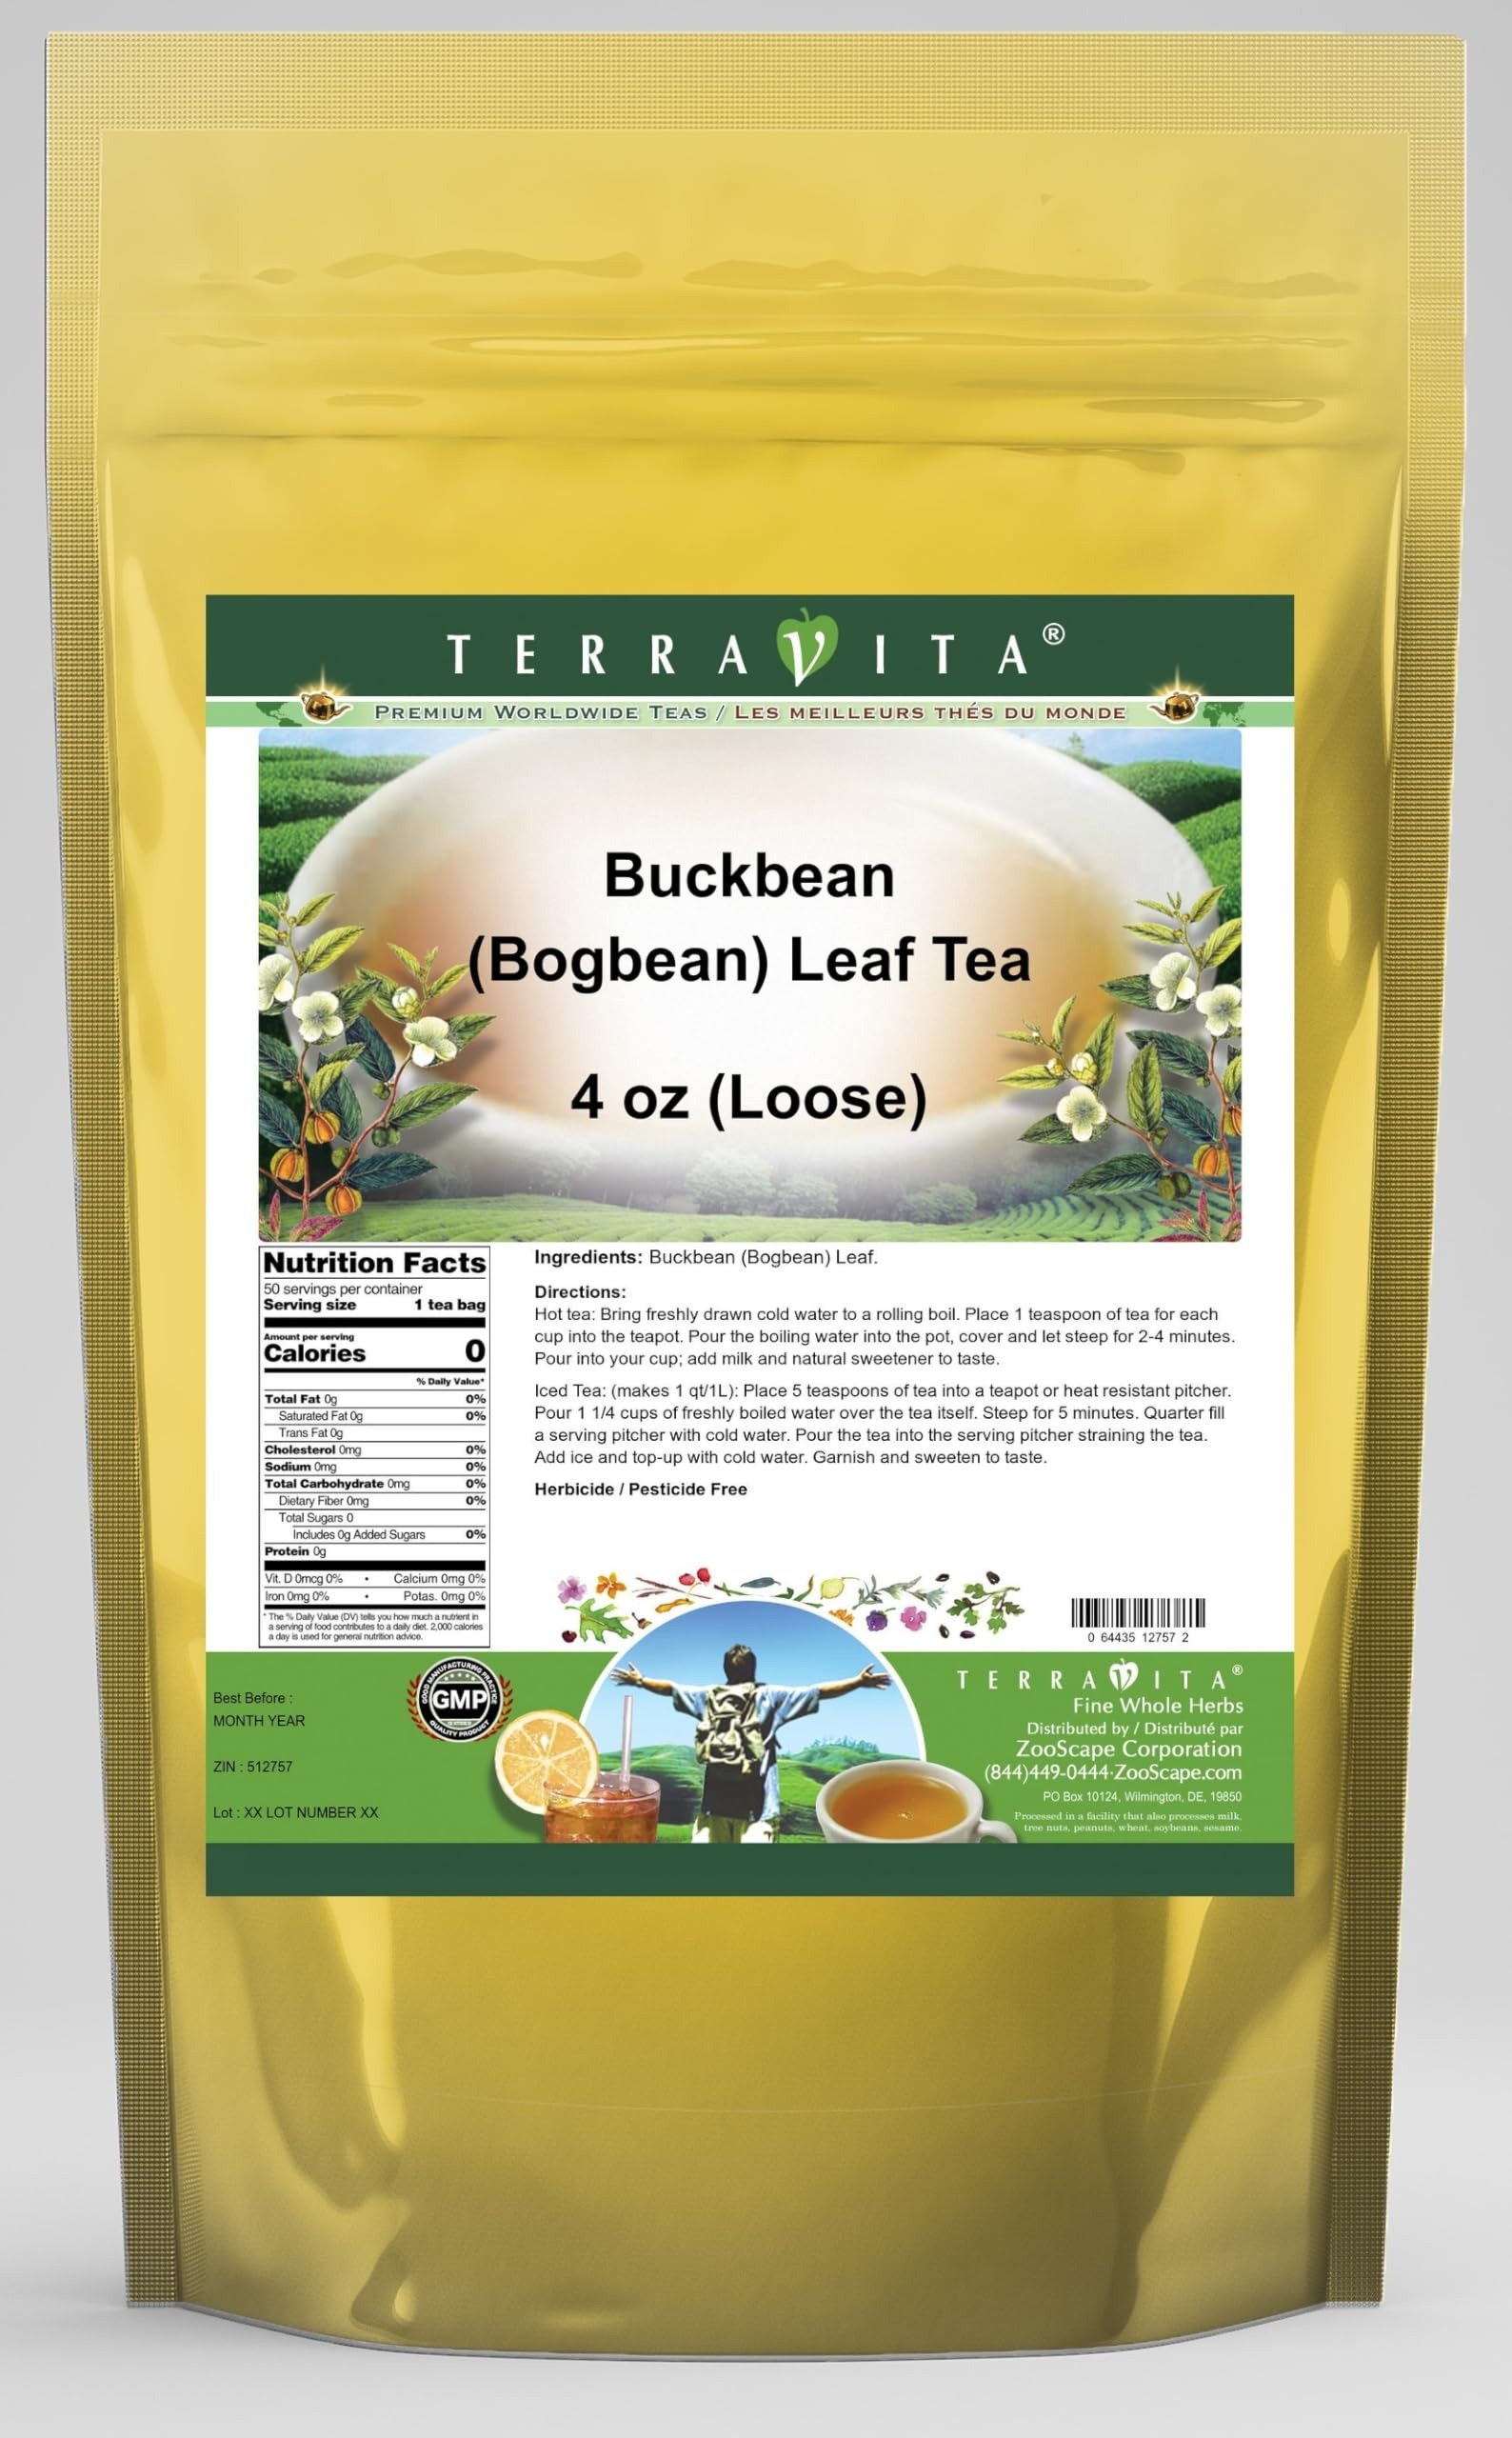
Item Name: Buckbean (Bogbean) Leaf Tea (Loose) (4 oz, ZIN: 512757) - 3 Pack
Bullet Point 1: Buckbean (Bogbean) Leaf Tea (Loose) (4 oz, ZIN: 512757)
Bullet Point 2: No fillers.
Bullet Point 3: Manufacturer: TerraVita
Bullet Point 4: Size: 4 oz
Bullet Point 5: Loose Leaf Herbal Tea - Packed in a convenient upright pouch!
Product Description: Buckbean (Bogbean) Leaf Tea (Loose) (4 oz, ZIN: 512757)<BR><BR>Packaged in the United States in a GMP certified facility (Good Manufacturing Practice).<BR><BR>No fillers.<BR><BR>Manufacturer: TerraVita<BR><BR>Size: 4 oz<BR><BR>Loose Leaf Herbal Tea - Packed in a convenient upright pouch!<BR><BR>Ingredients: Buckbean (Bogbean) Leaf
Value: 12.0
Unit: Ounce

Price: 97.01